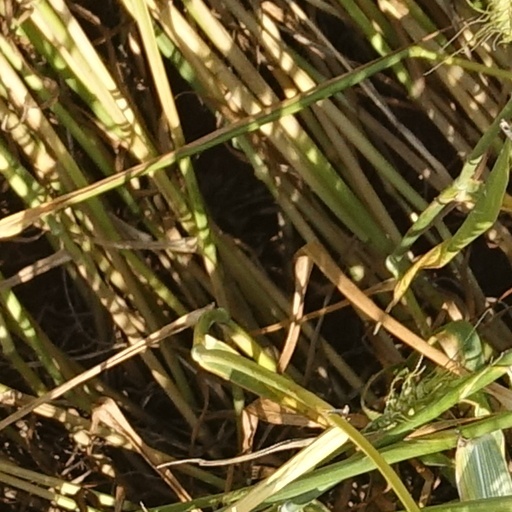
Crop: wheat